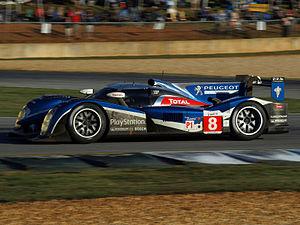
Le Petit Le Mans 2011, est la 14ᵉ édition de l'épreuve et se déroule le 1ᵉʳ octobre 2011.